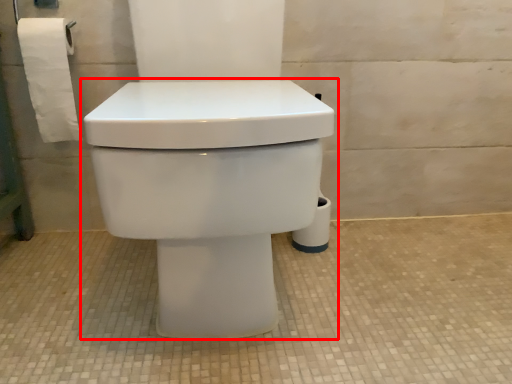
Question: From the image's perspective, what is the correct spatial relationship of toilet (annotated by the red box) in relation to toilet paper? Select from the following
(A) above
(B) below
Answer: B